Roger Gilla Dubh Ó Seachnasaigh

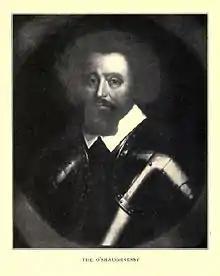
Sir Roger Gilla Duff O'Shaughnessy

Sir Ruadhri Gilla Dubh Ó Seachnasaigh (anglicized "Roger Gilla Duff O'Shaughnessy") was Chief of the Name during 1583–1650.